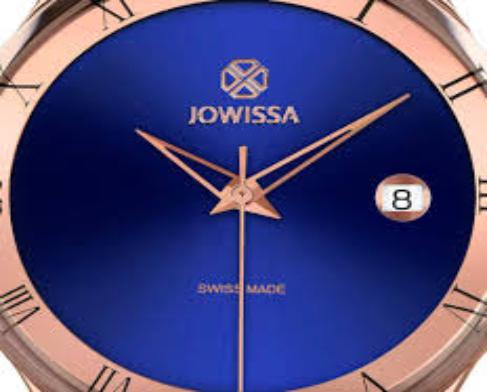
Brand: jowissa
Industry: Electronic